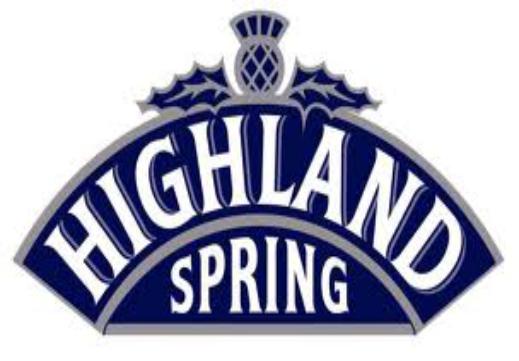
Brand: Highland Spring
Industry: Food